Vasudeva I

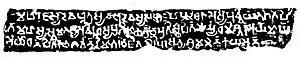
Buddha statue of Vasudeva I, pedestal inscription: "In the 93rd year" (𑀲𑀁𑁣𑁔) of "Great King, son of God, Vasudeva" (12px12px10px12px 12px12px 11px14px12px12px "Mahārājasya Devaputrasya Vāsudeva", from the start of the first line). Mathura Museum. <a href="https%3A//vmis.in/ArchiveCategories/collection_gallery_zoom%3Fid%3D1335%26amp%3Bsearch%3D1%26amp%3Bindex%3D161976%26amp%3Bsearchstring%3Dmaharaja">Photograph of the pedestal

The relatively peaceful reign of Vasudeva is marked by an important artistic production, in particular in the area of statuary. Several Buddhist statues are dated to the reign of Vasudeva, and are important markers for the chronology of Buddhist art.